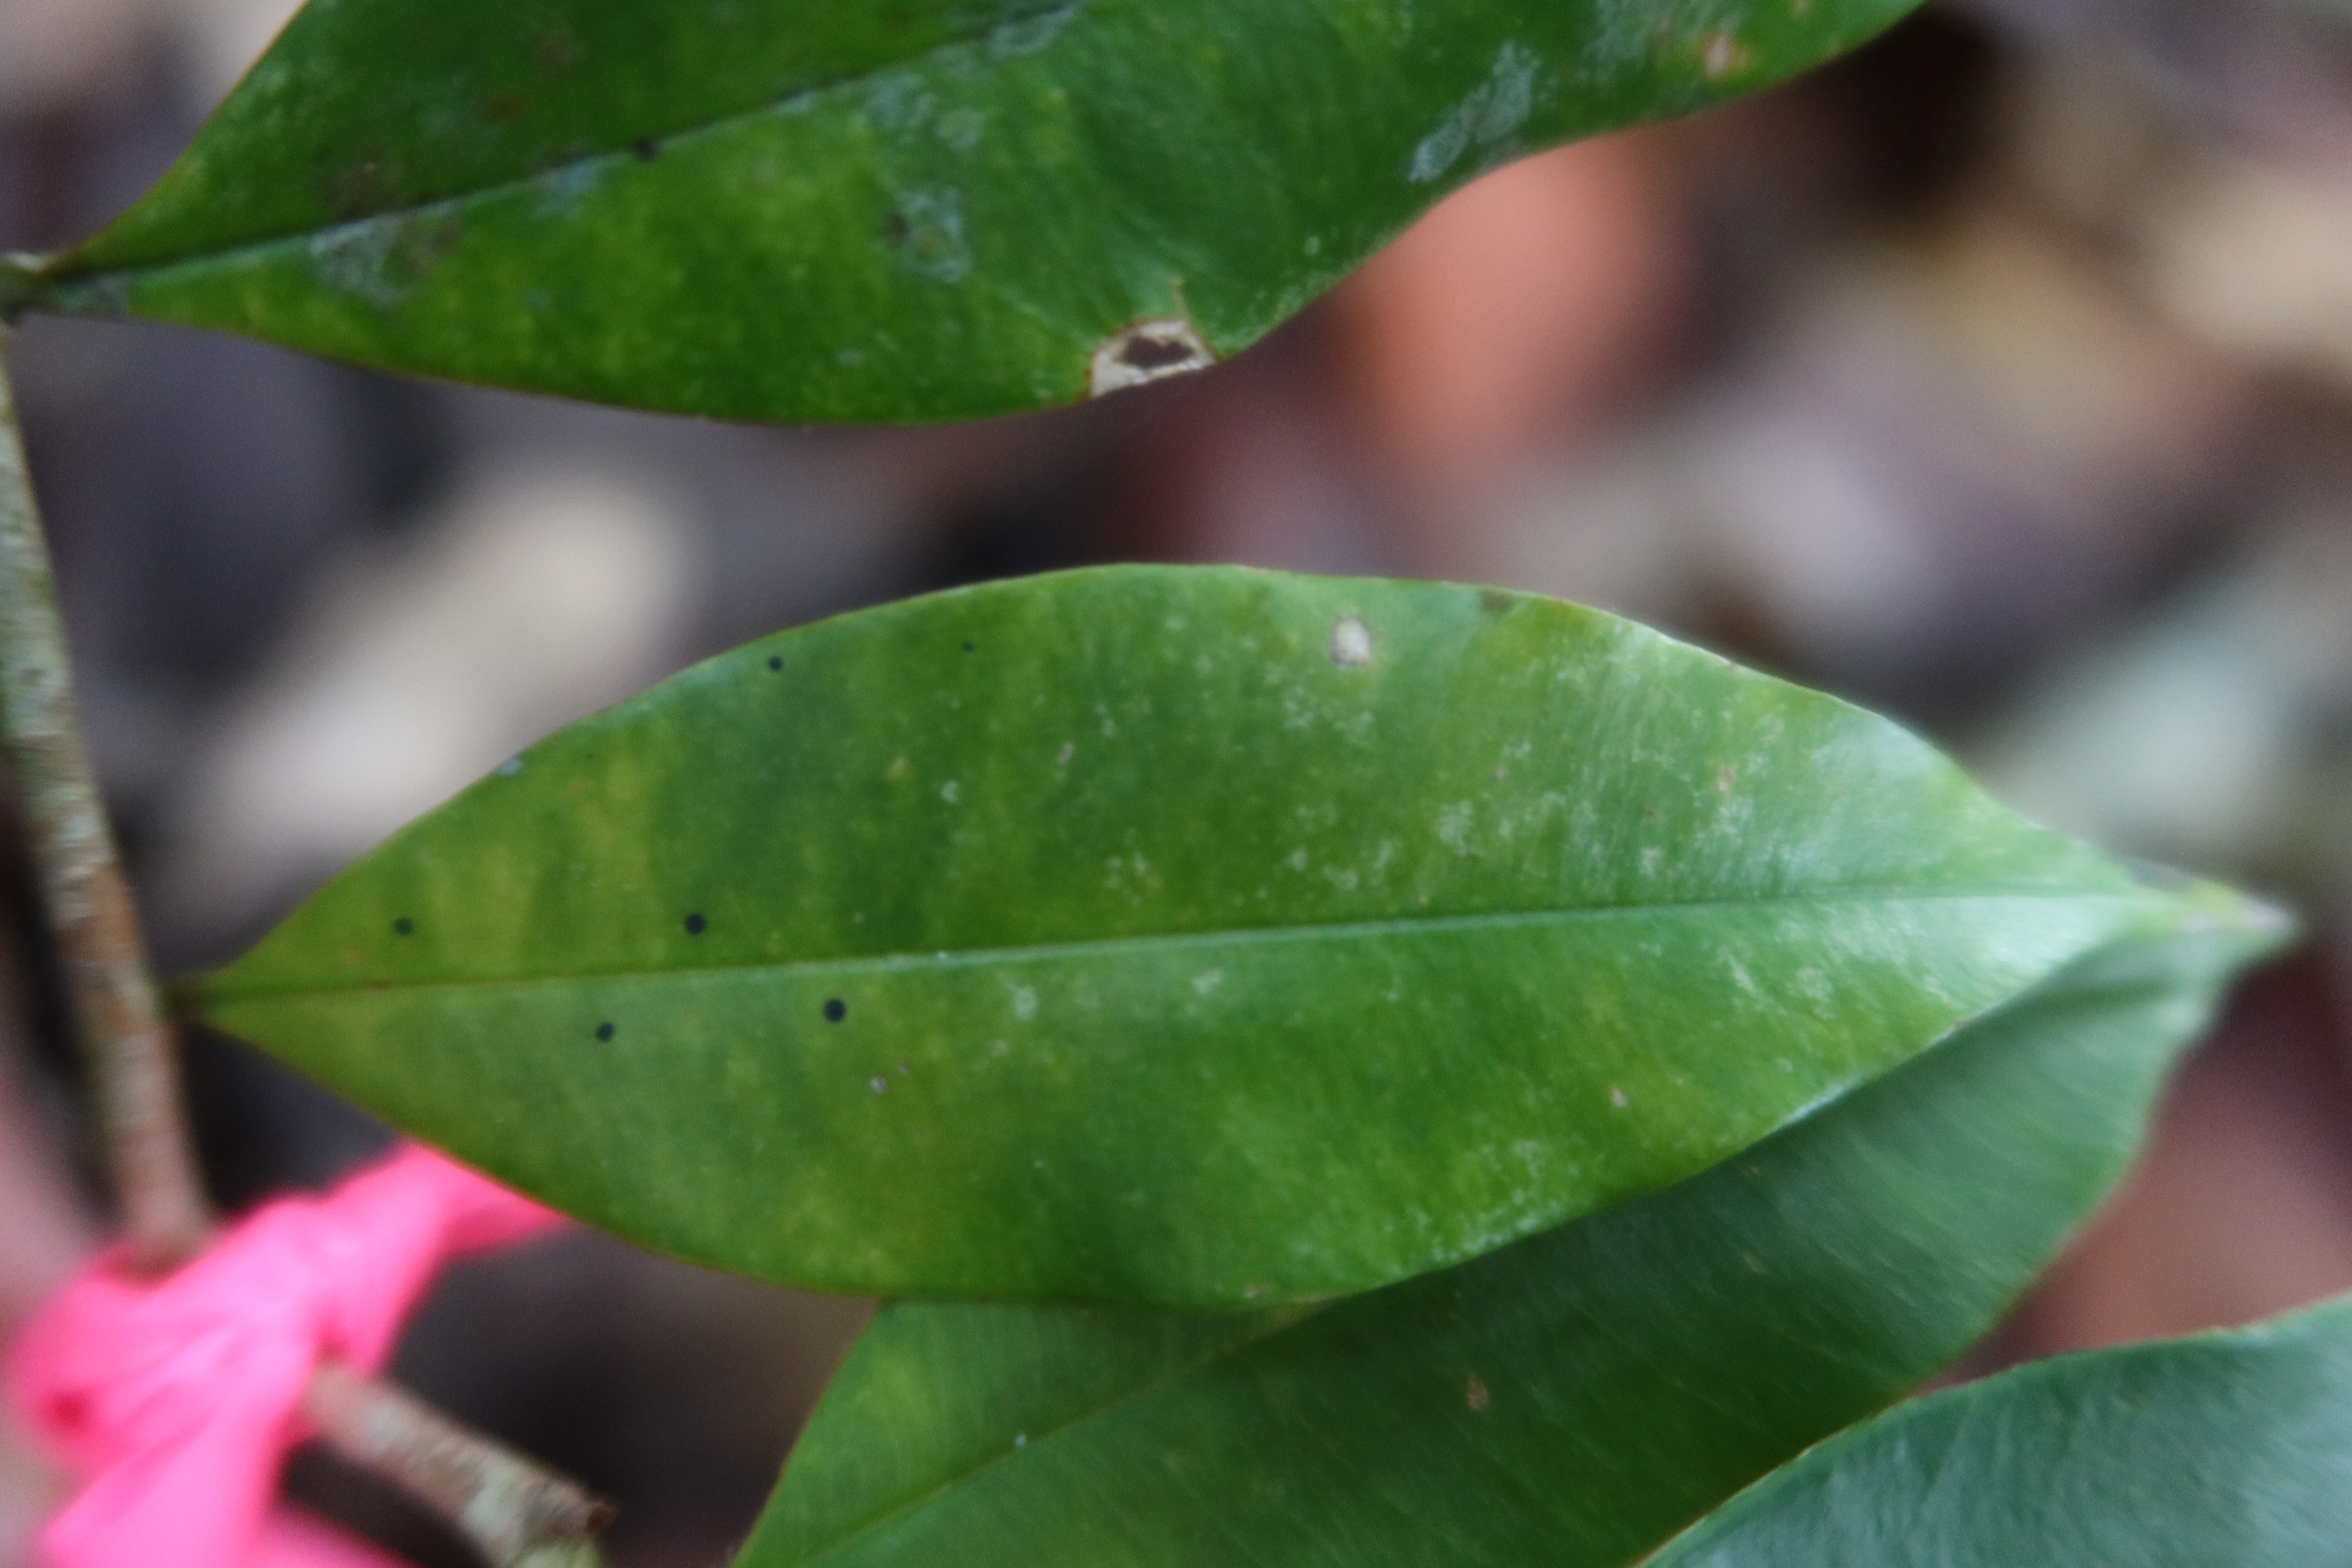
Label: Black spots